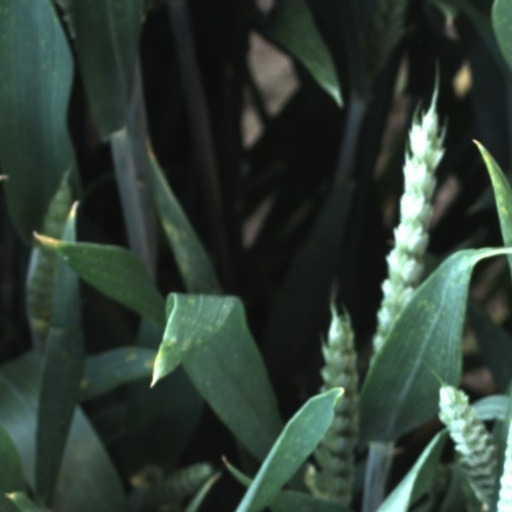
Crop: wheat